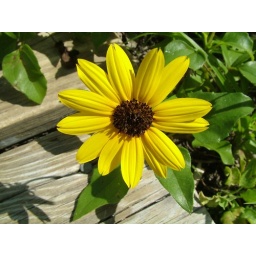
yellow flower above the boardwalk, Avalon State Park